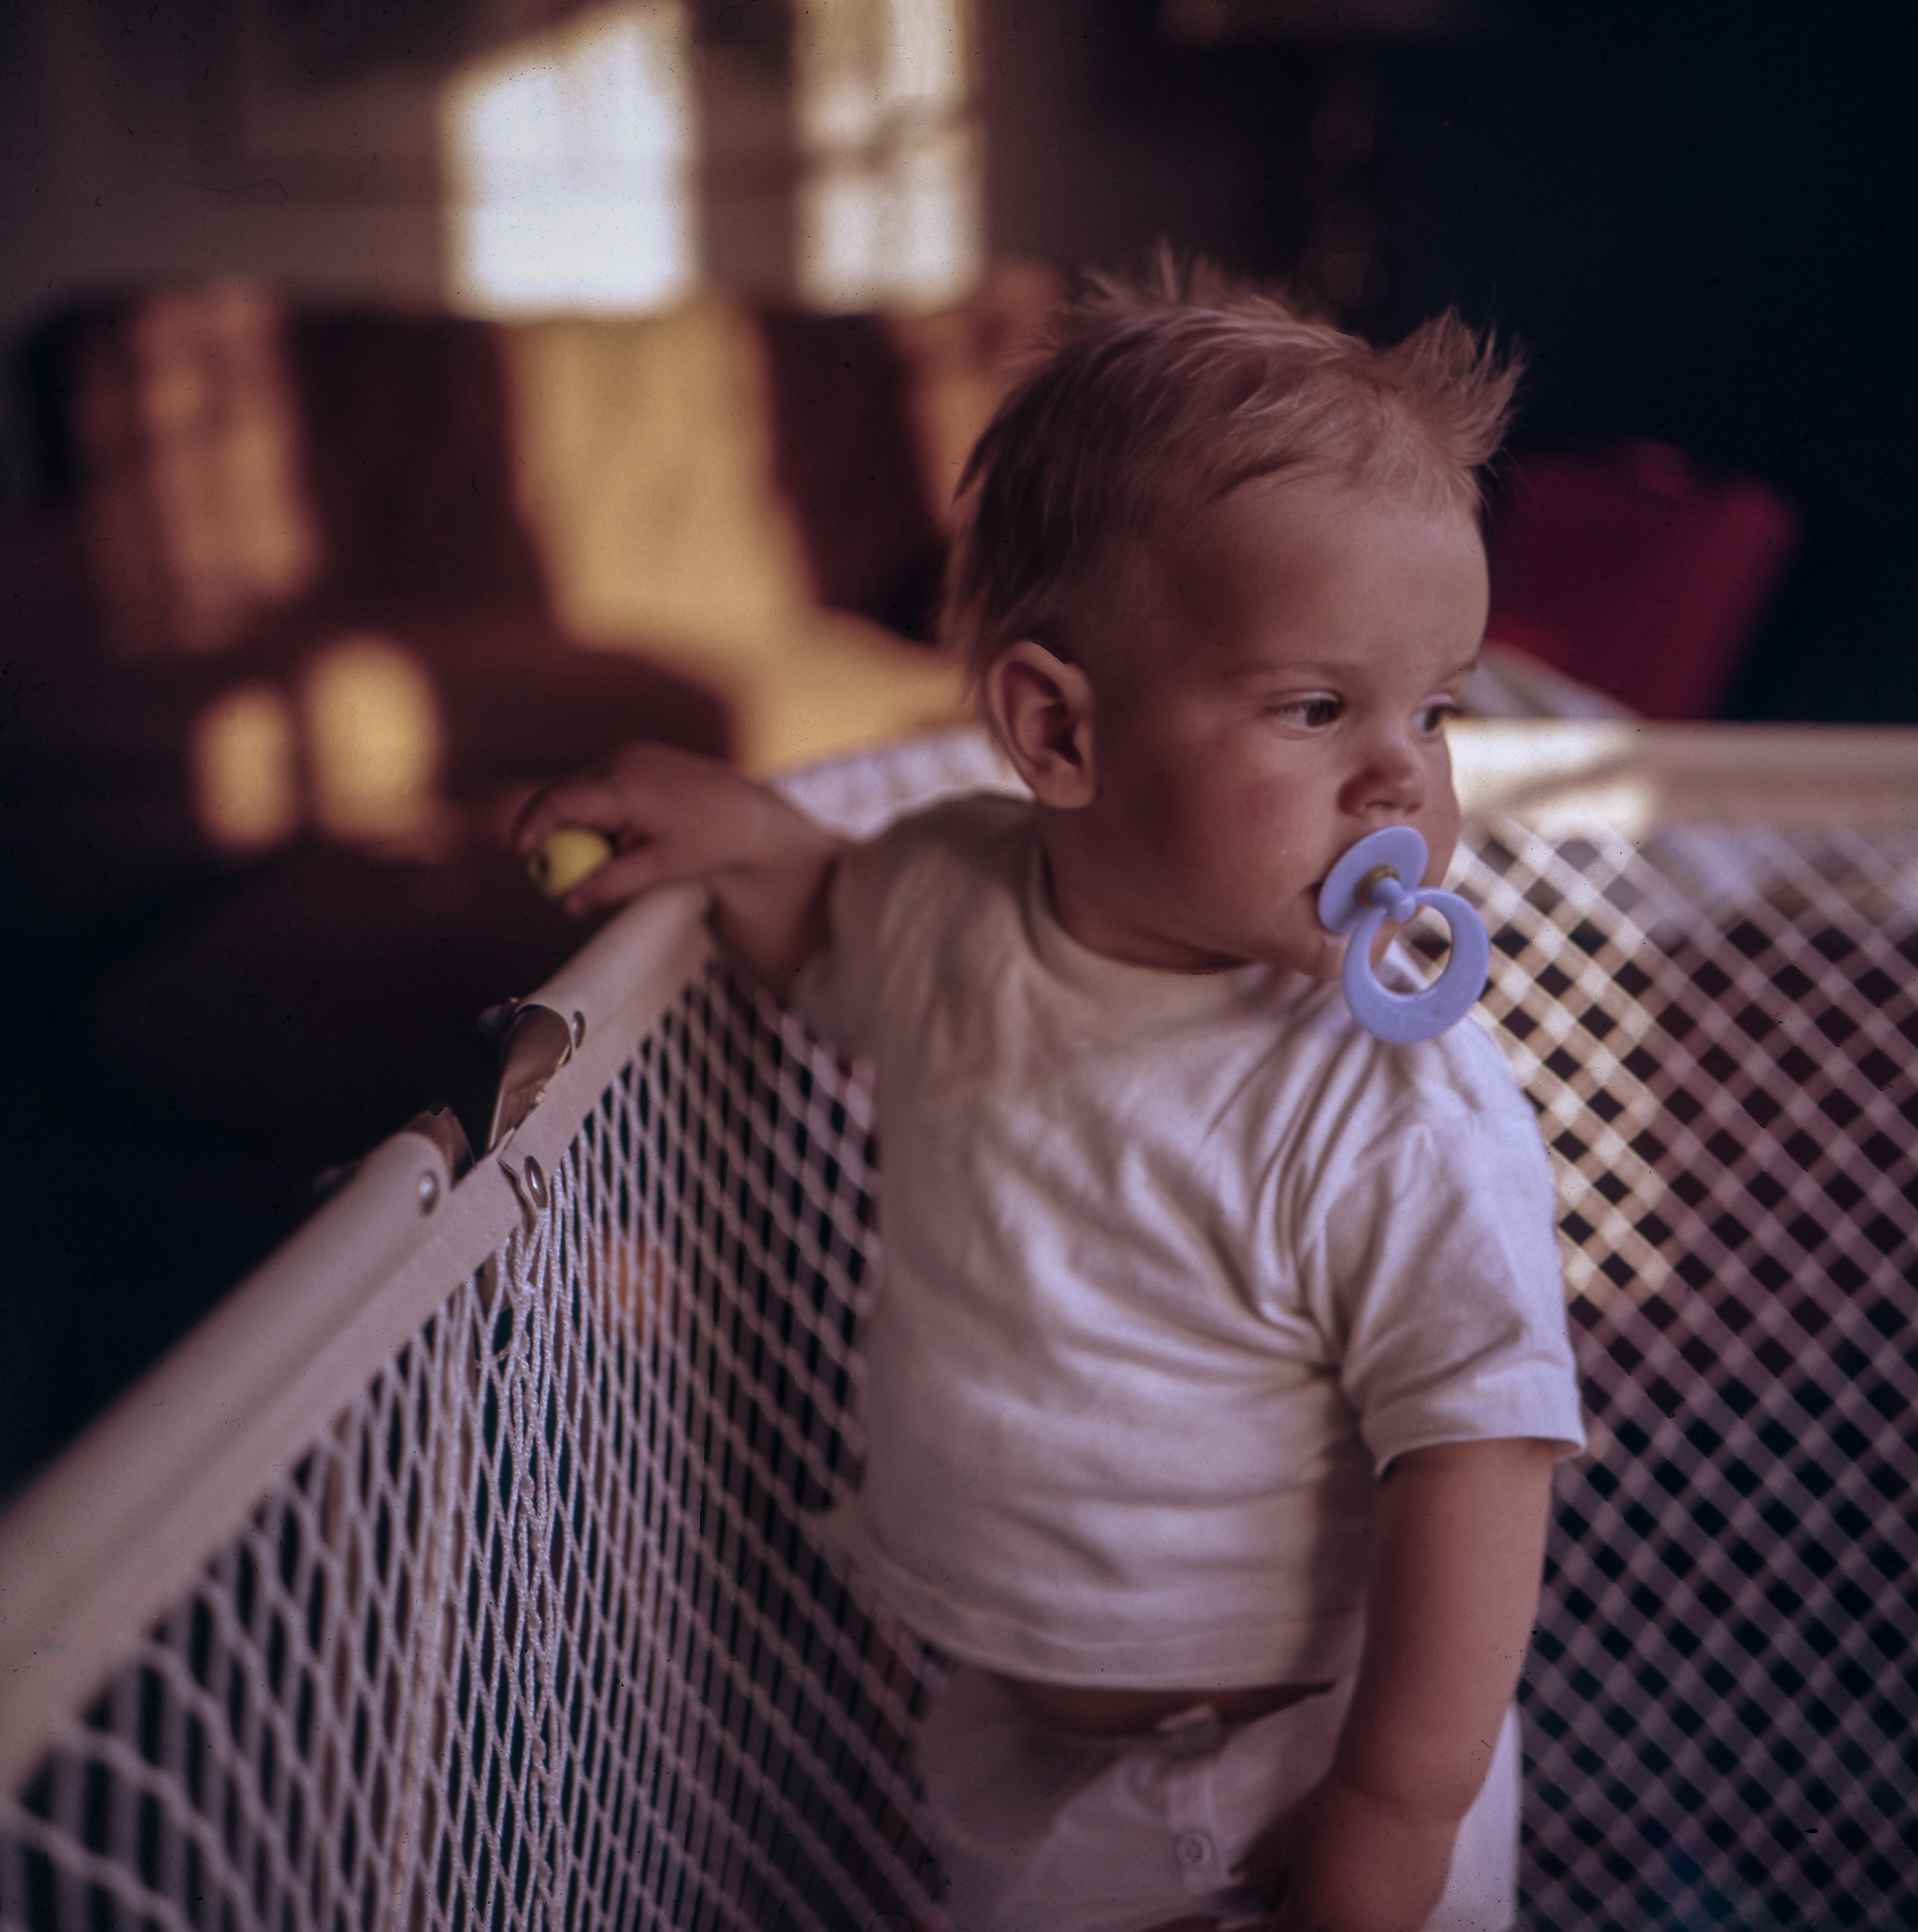
man, person, people, girl, boy, male, portrait, sitting, child, facial expression, childhood, smile, infant, toddler, eye, emotion, human positions